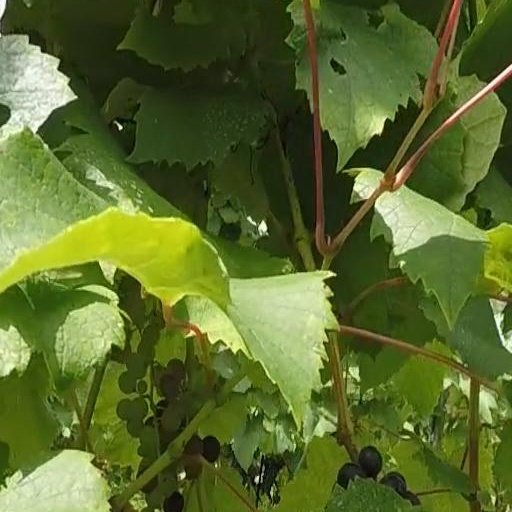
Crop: grape